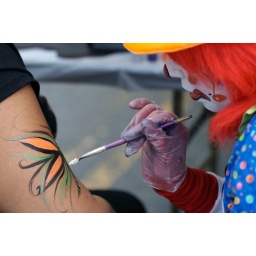
An artist dressed in clown clothes paints a flower on a client's arm at the Latin American festival in Worcester, MA.